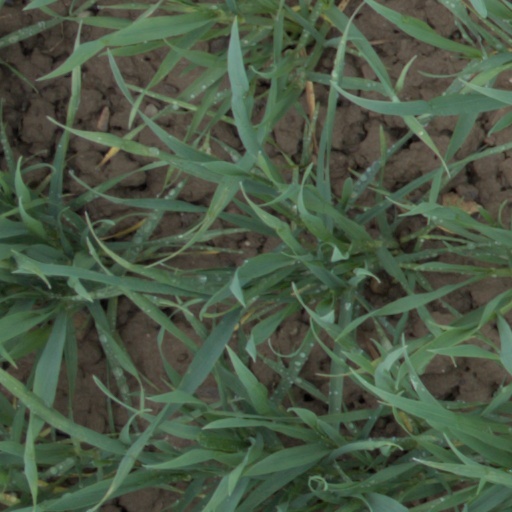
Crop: wheat